Sir Brook Bridges, 3rd Baronet

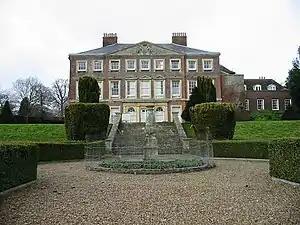
Goodnestone House- family seat of the Bridges family

Born at Whitehall, he was the only son of Sir Brook Bridges, 2nd Baronet by his first cousin and wife Elizabeth Palmer, daughter and co-heiress of Sir Thomas Palmer, 4th Baronet, of Wingham (her sisters Anne Palmer and Mary Palmer both married into Finch family). Born after his father's death and being the eldest son, he was born into the title and property of the baronetcy of Goodnestone Park in Kent.